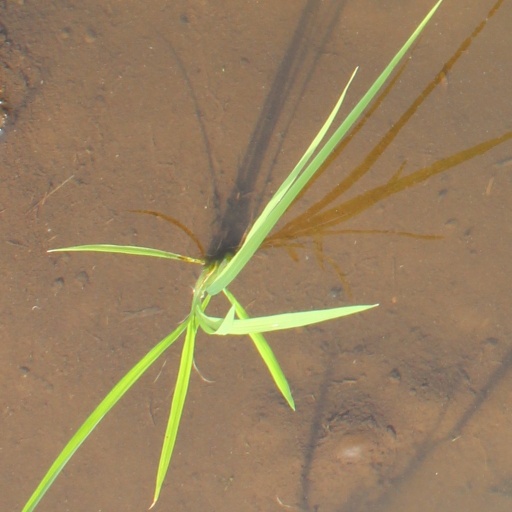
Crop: rice